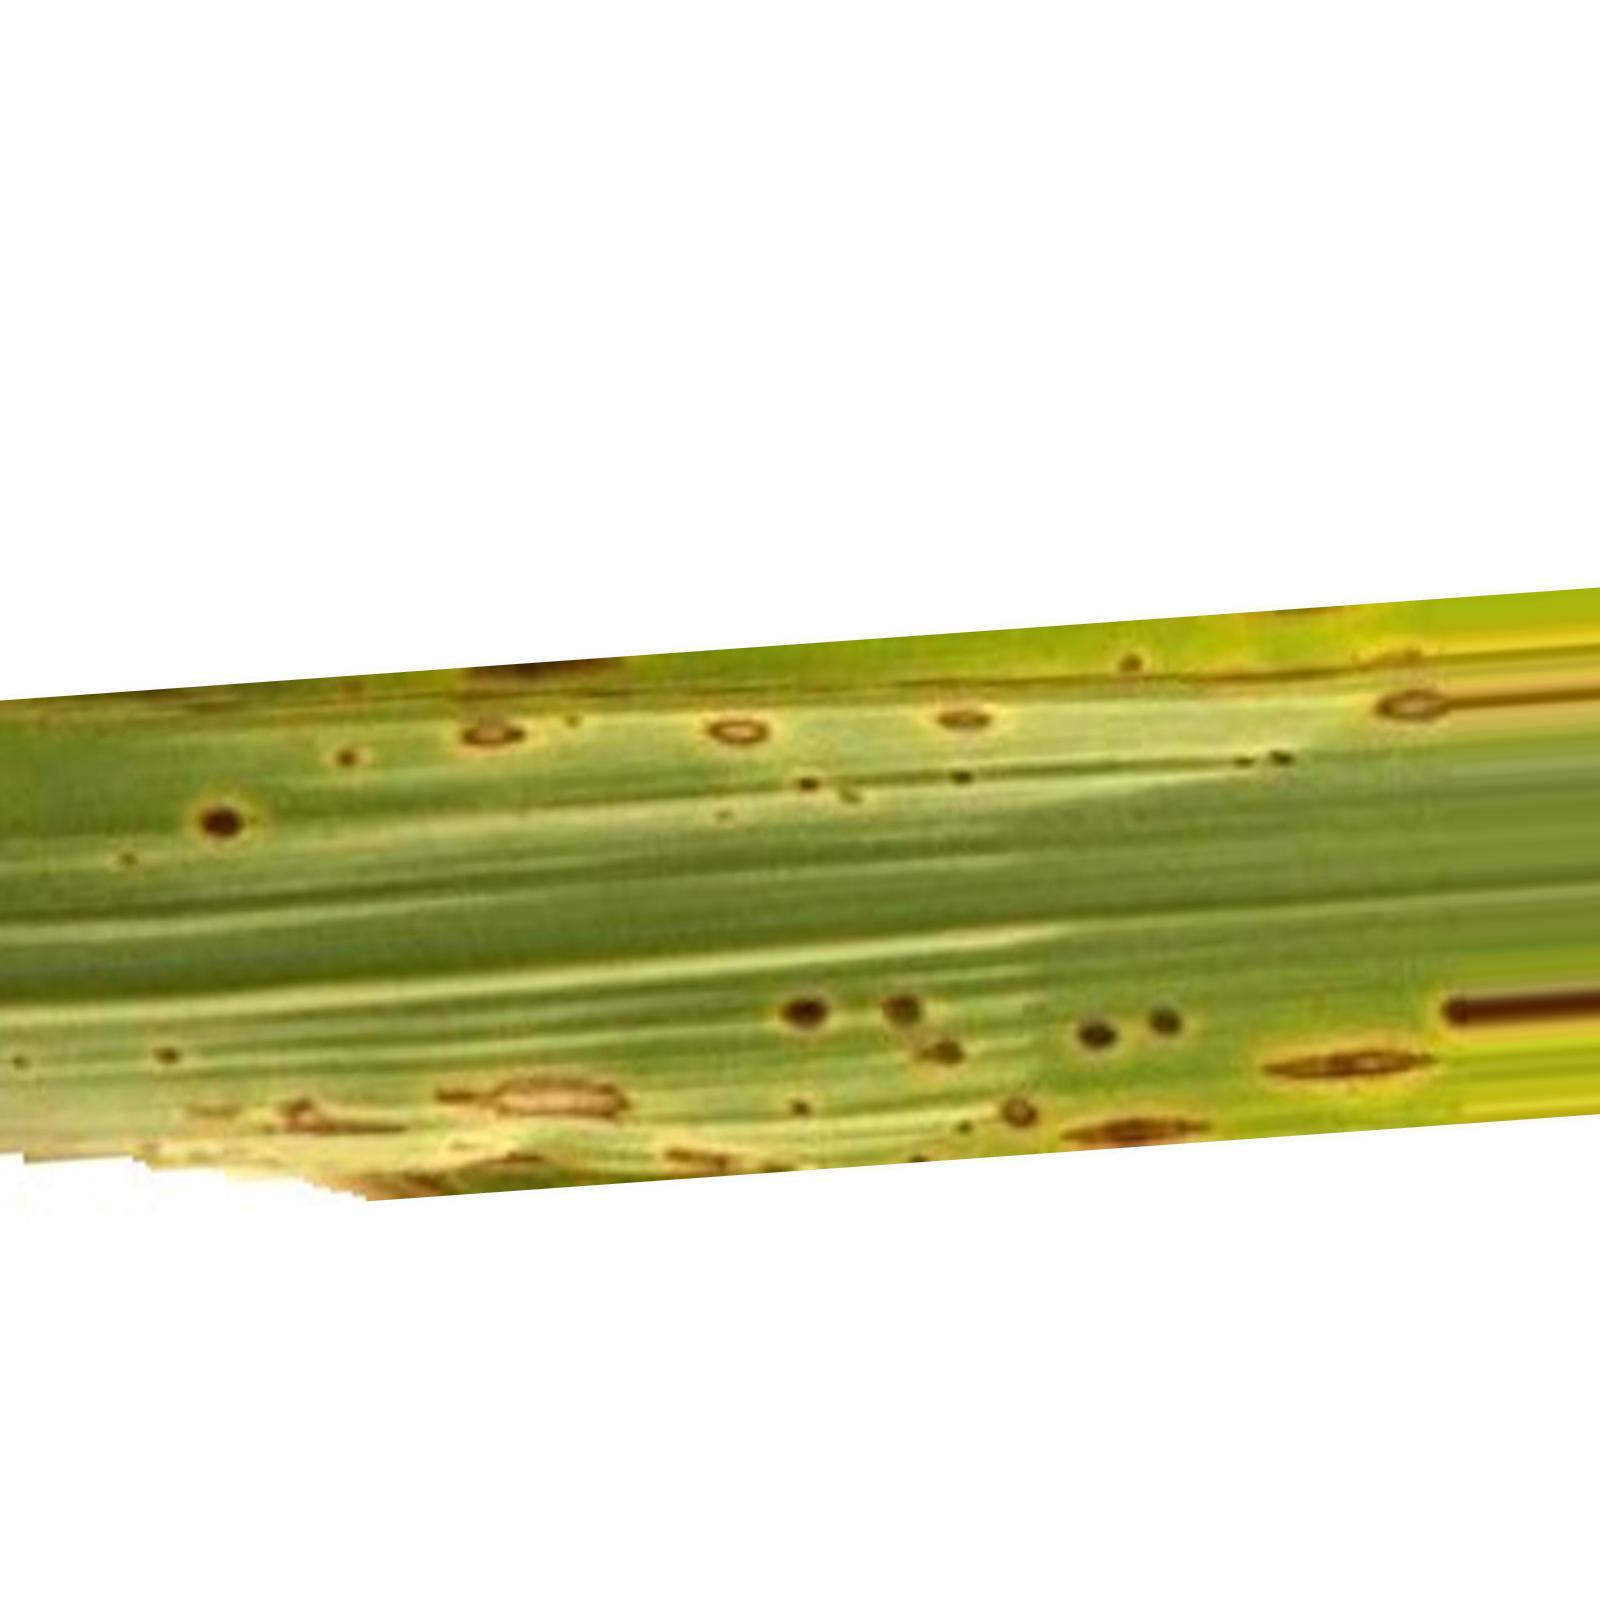
Nhãn: Bệnh Đốm Nâu ( Brown spot )